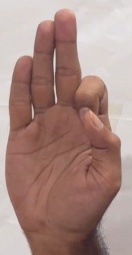
ASL sign: F